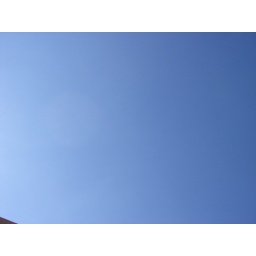
blue sky in birmingham!